Alexander the Great

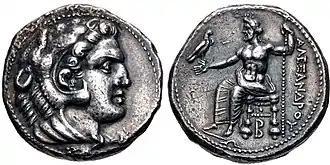
Silver tetradrachm of Alexander the Great struck by Balakros or his successor Menes, both former "somatophylakes" (bodyguards) of Alexander, when they held the position of satrap of Cilicia in the lifetime of Alexander, . The obverse shows Heracles, ancestor of the Macedonian royal line and the reverse shows a seated Zeus Aëtophoros.

During this time, Alexander adopted some elements of Persian dress and customs at his court, notably the custom of "proskynesis", either a symbolic kissing of the hand, or prostration on the ground, that Persians showed to their social superiors. This was one aspect of Alexander's broad strategy aimed at securing the aid and support of the Iranian upper classes. The Greeks however regarded the gesture of "proskynesis" as the province of deities and believed that Alexander meant to deify himself by requiring it. This cost him the sympathies of many of his countrymen, and he eventually abandoned it.